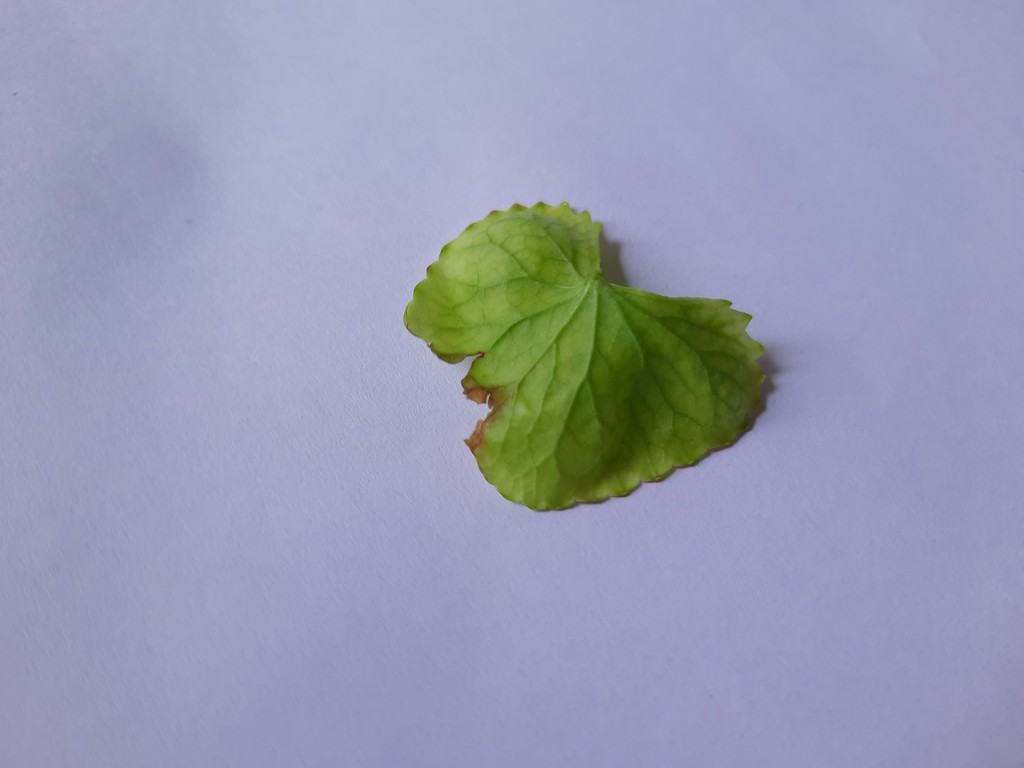
Label: Unhealthy